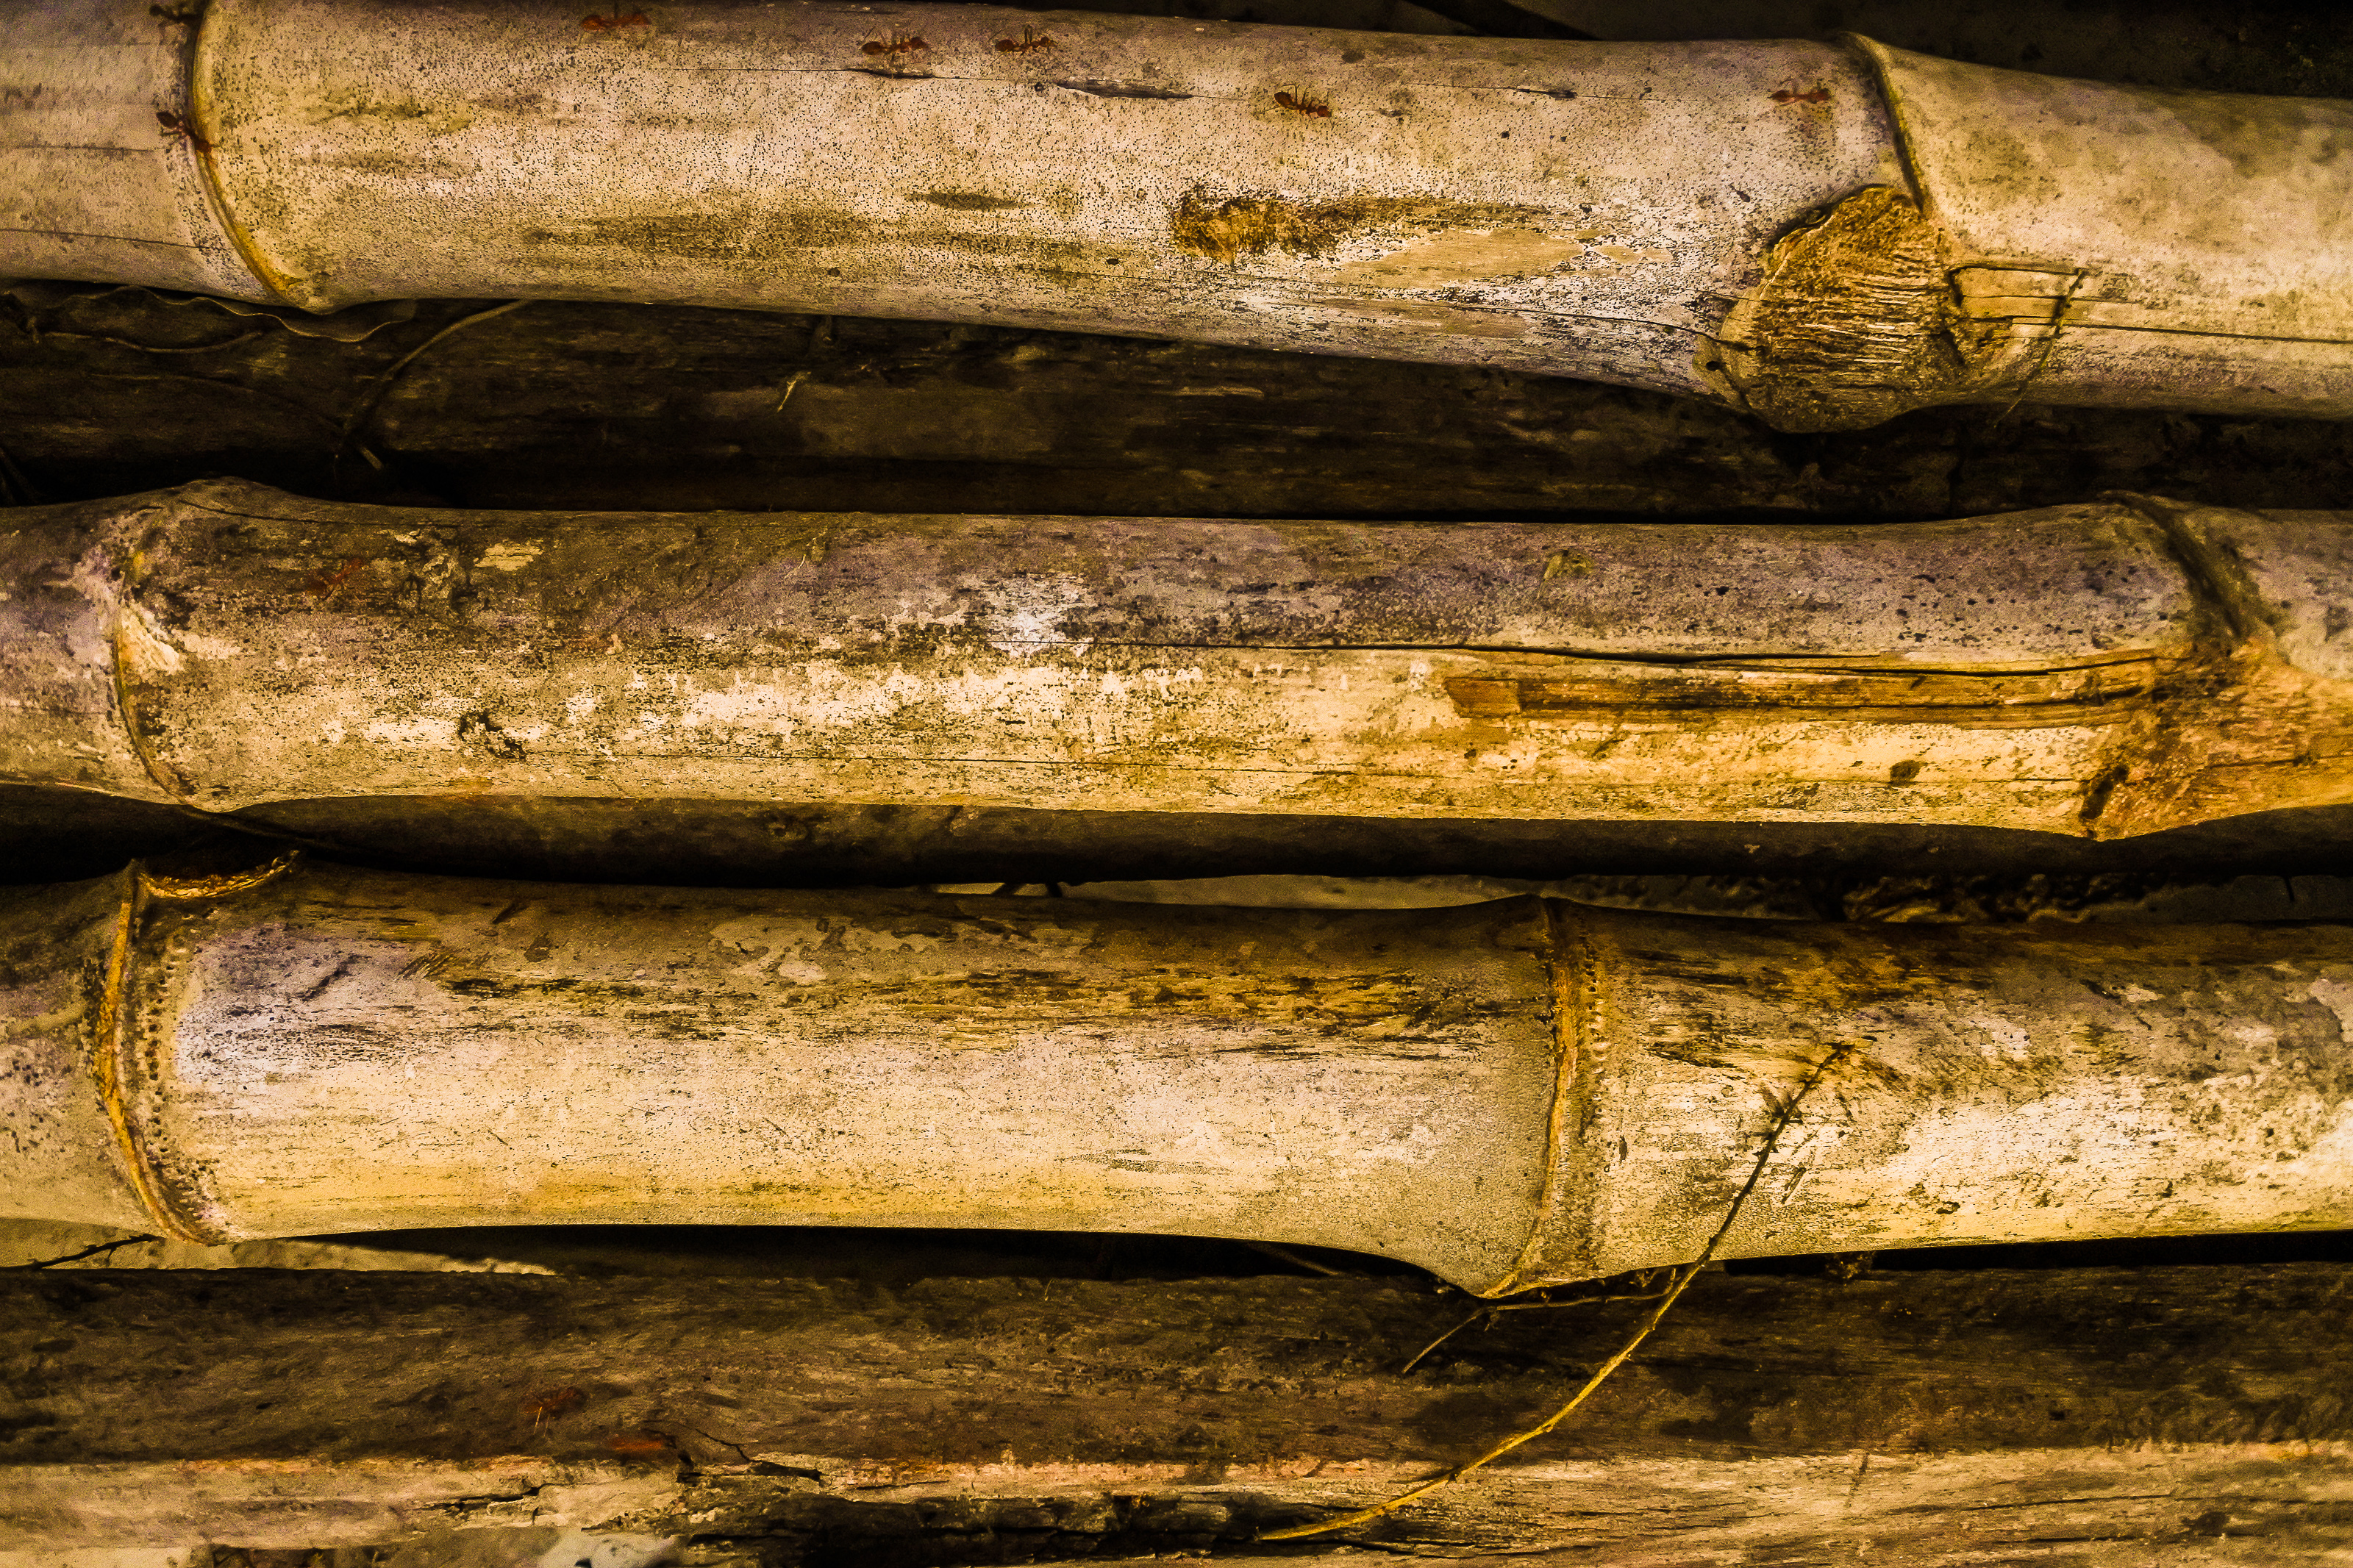
aged, barn, board, brown, carpenter, construction, deck, floor, furniture, grain, hardwood, industry, interior, laminate, material, old, panel, parquet, plank, rough, rustic, surface, table, texture, timber, wall, wallpaper, weathered, wood, tree, plant, metal, trunk